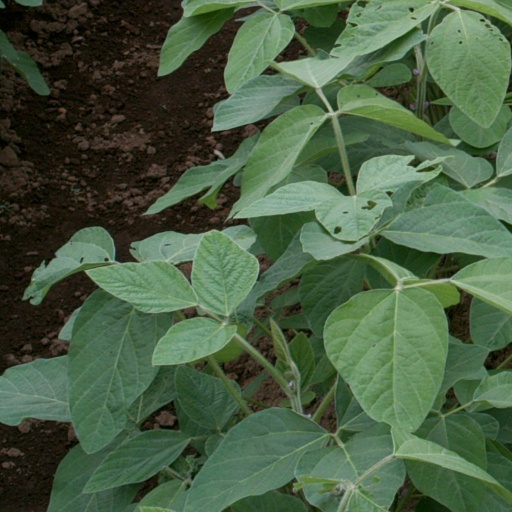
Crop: soybean